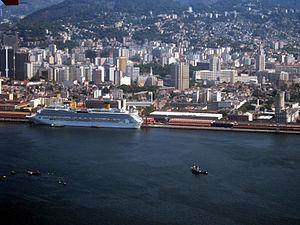
Le port de Rio de Janeiro est un port maritime brésilien, situé dans une anse de la baie de Guanabara, sur le territoire de la ville de Rio de Janeiro, capitale de l'État de Rio de Janeiro.